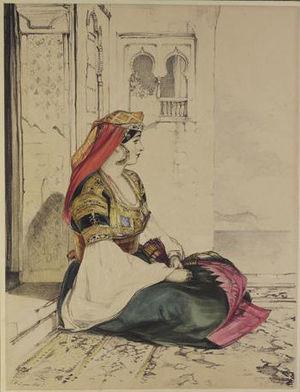
Une présence juive est attestée à Gibraltar depuis le milieu du XIVᵉ siècle. Les Juifs ont été expulsés en 1492 comme du reste de la péninsule Ibérique, jusqu'au XVIIIᵉ siècle quand les Britanniques les autorisent officiellement à revenir à Gibraltar. La communauté juive de Gibraltar a prospéré comme l'une des plus importantes minorités religieuses dans la ville, en contribuant à la culture, à la défense, et au Gouvernement de Gibraltar.